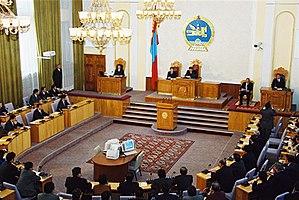
Le Grand Khoural d’État est le Parlement unicaméral de la République populaire de Mongolie, puis de la République de Mongolie.